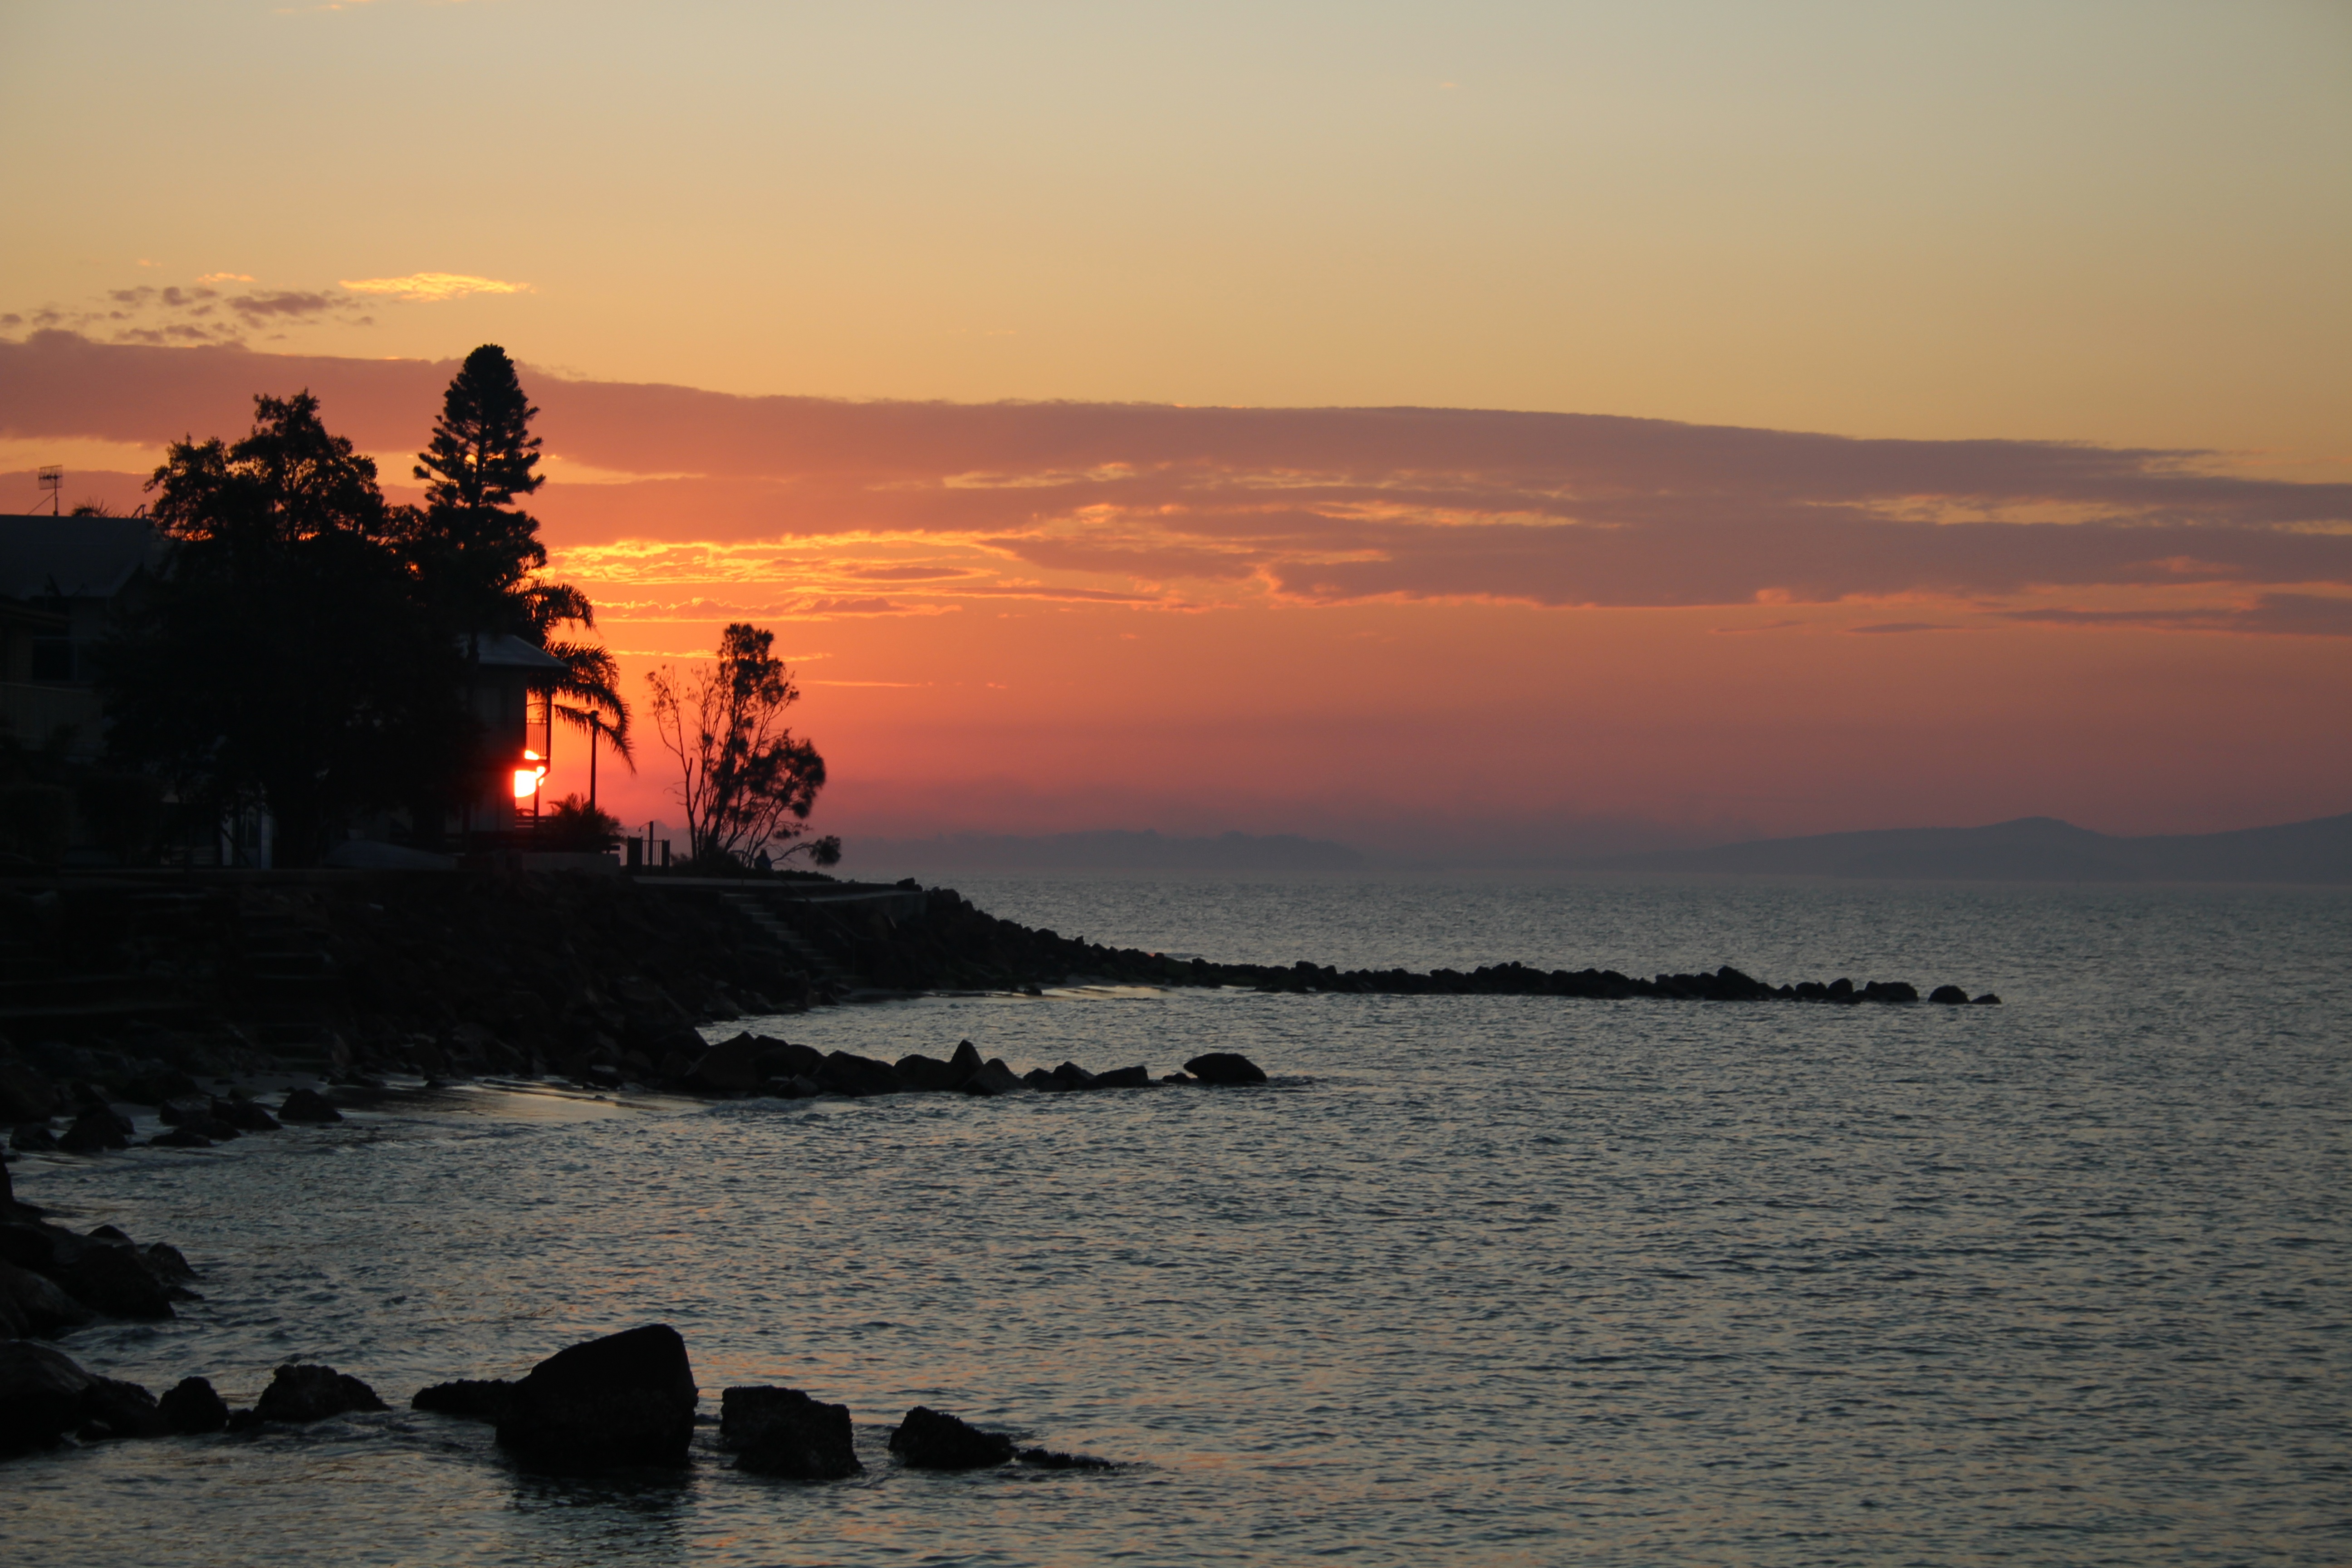
beach, sea, coast, nature, ocean, horizon, silhouette, cloud, sky, sun, sunrise, sunset, sunlight, morning, shore, wave, dawn, dusk, evening, tower, bay, body of water, cape, afterglow, beach sunset, wind wave